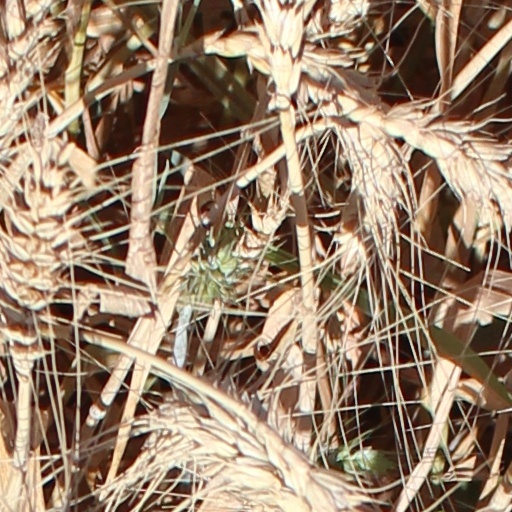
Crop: wheat